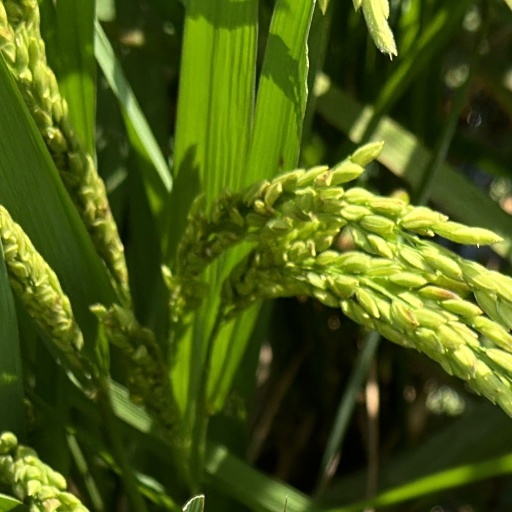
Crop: rice